Stokhusgade

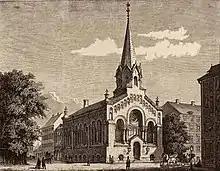
St. Mark's Church

Nyboder Materialgård, a storage facility associated with Nyboder, was located at the corner with Rigensgade. It was in 1799 replaced by Søetatens Sejldugsfabrik, a naval ship sails manufactury, which closed in 1849. St. Mark's Church, the first Methodist church in the city, opened at the site in 1866.